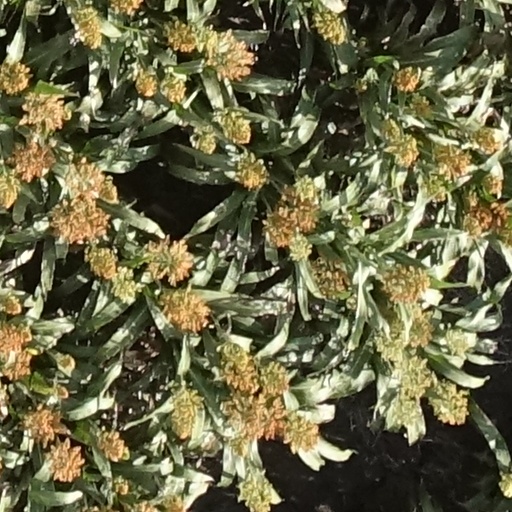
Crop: sorghum